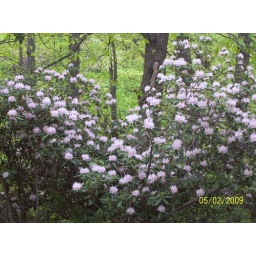
Springtime on the mountain has arrived. This unidentified bush near the front door is now in bloom.